Poon Saan

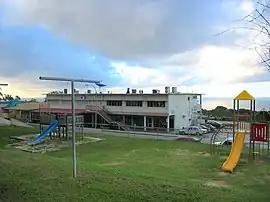
Poon Saan in the evening

Poon Saan is the second largest village on Christmas Island, an external territory of Australia. Ethnic Chinese make up the majority of inhabitants. In Cantonese, Poon Saan (Jyutping: "bun3 saan1") means "halfway up the hill". The architecture of Poon Saan reflects the Chinese heritage of the majority of residents in being Singapore style units, rather than the Western style common in Flying Fish Cove.